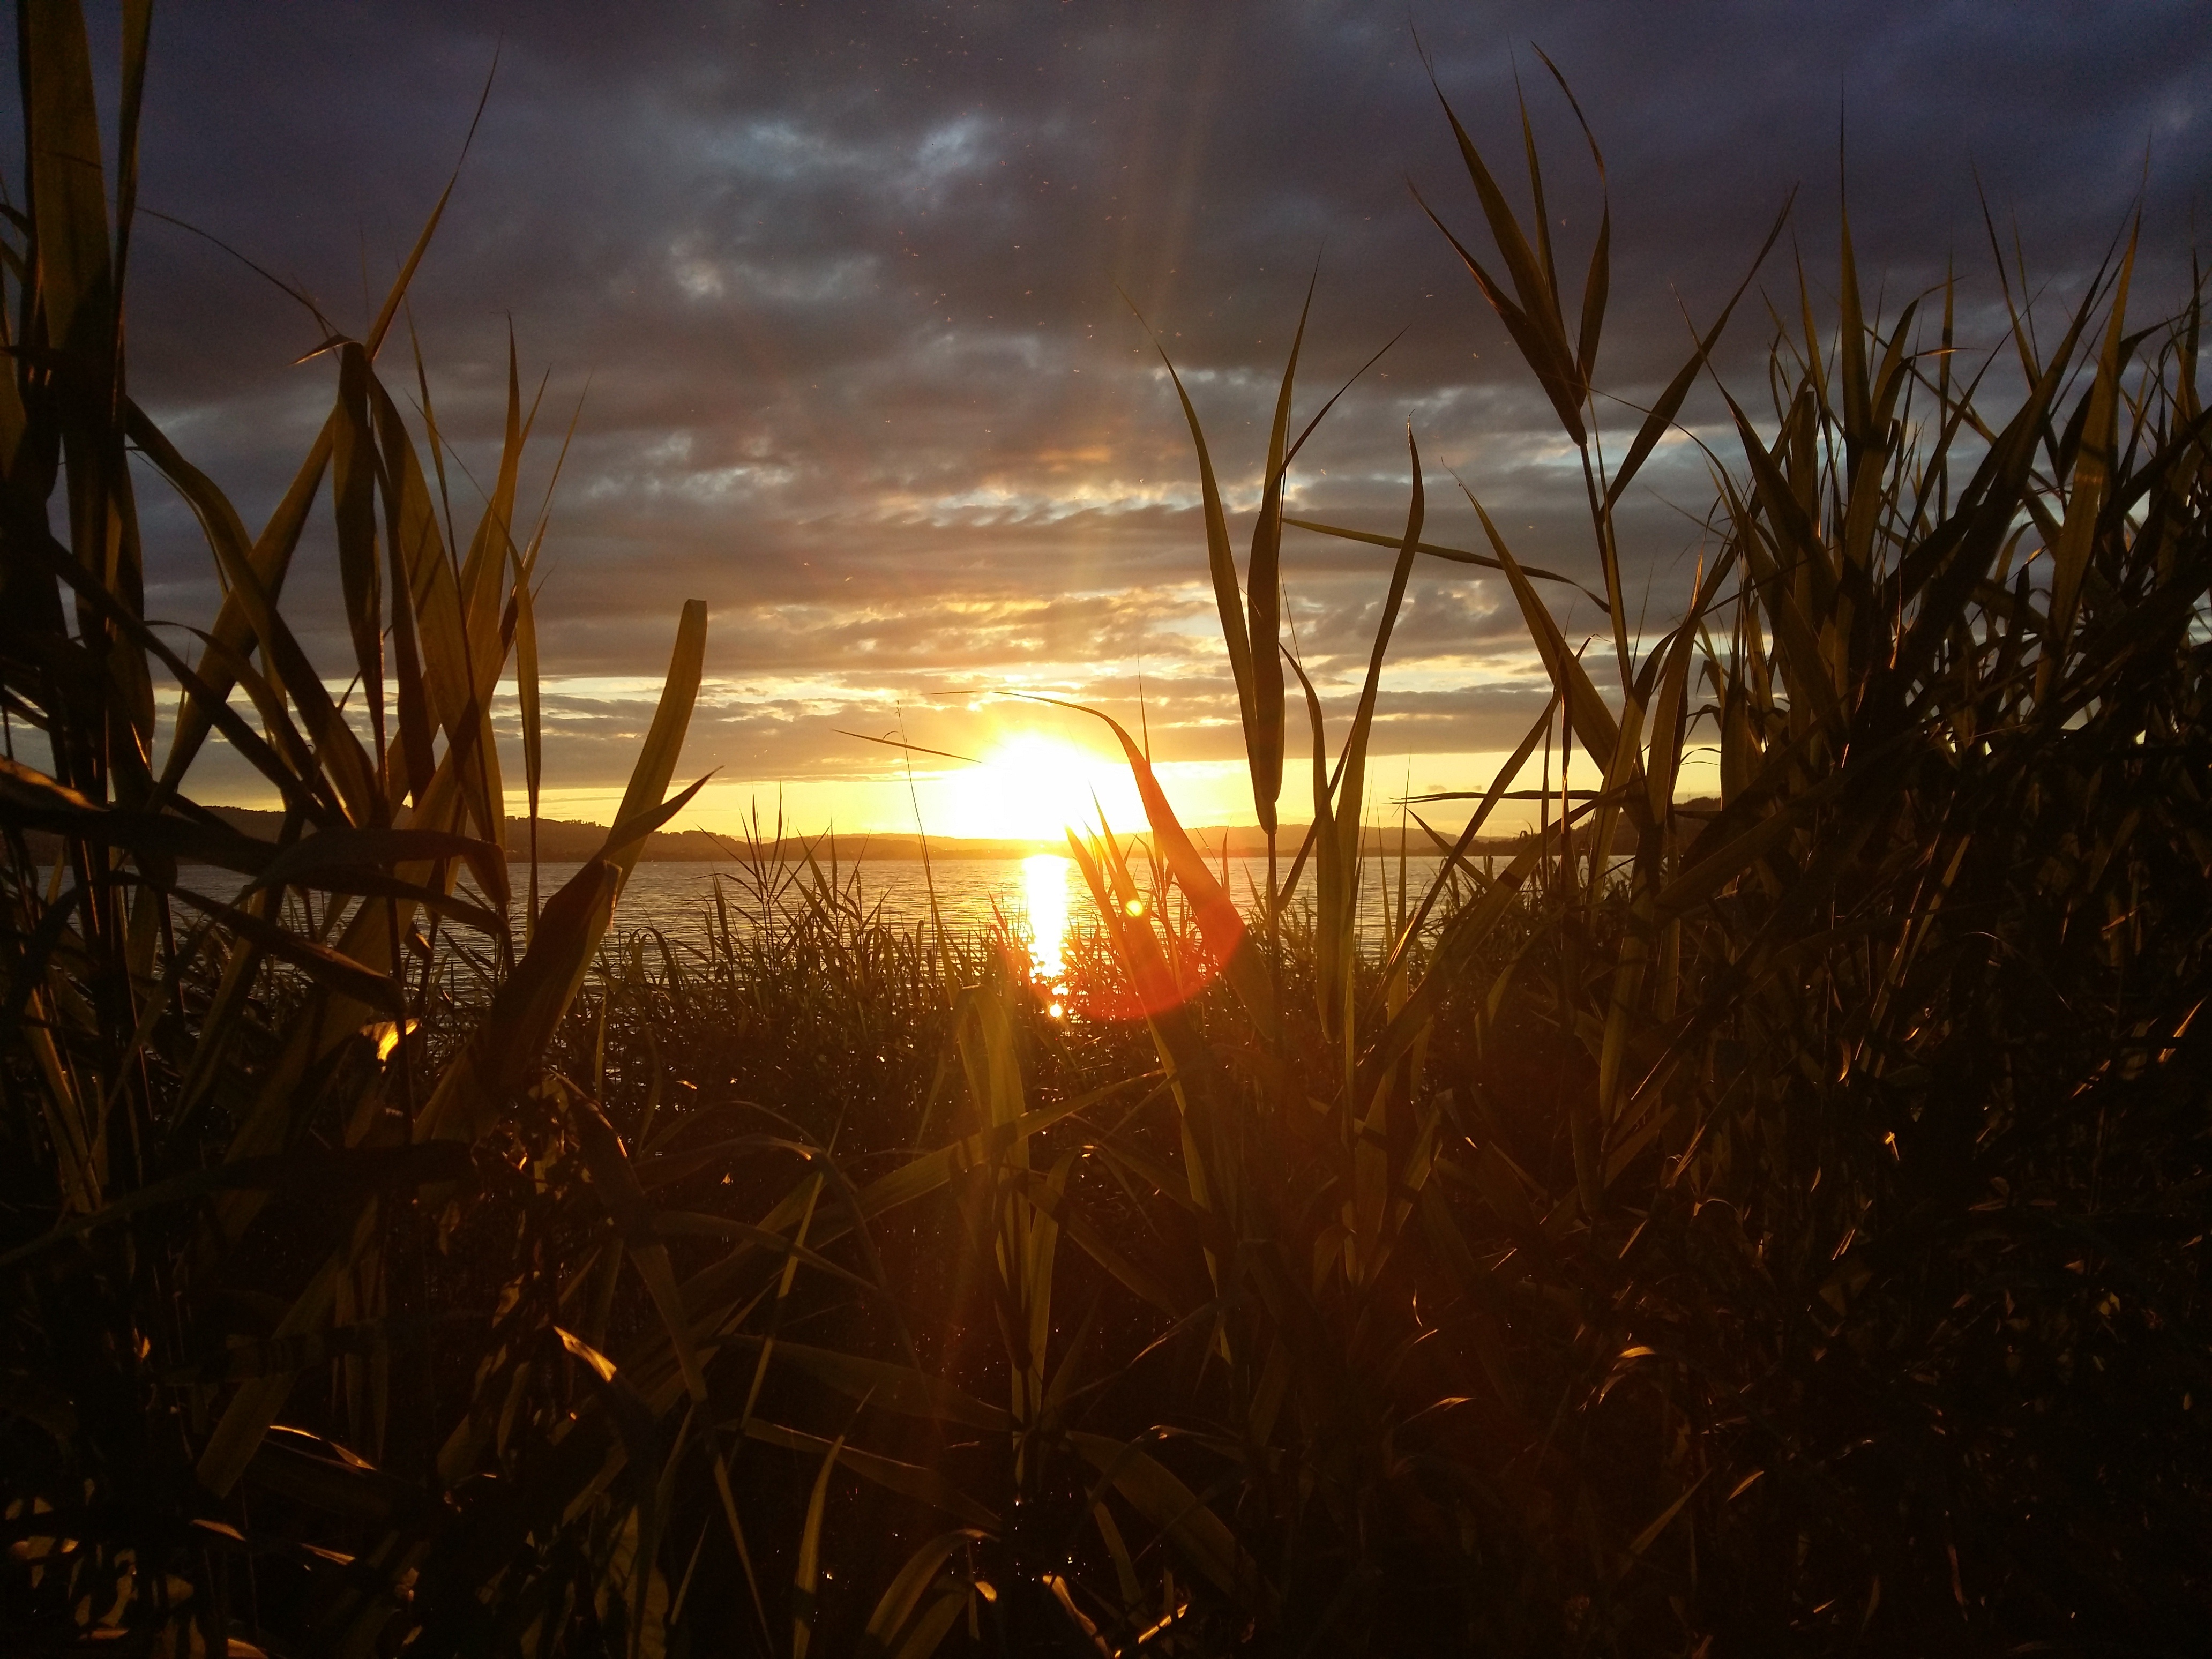
nature, grass, light, sky, sun, sunrise, sunset, sunlight, morning, flower, lake, dawn, dusk, evening, reflection, autumn, darkness, lights, switzerland, nightfall, astronomical object, atmospheric phenomenon